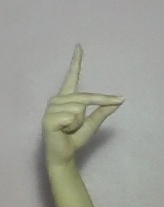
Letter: ta